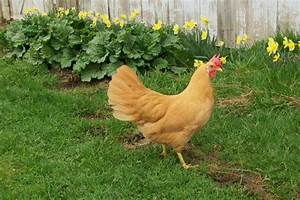
Label: gallina